BMW M1

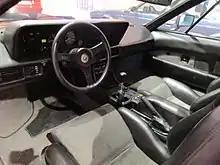
Interior

Reflecting its motorsport roots, the M1 had a fairly basic leather and cloth interior, and used many parts sourced from other BMW models. It offered amenities such as air conditioning, power windows, and a stereo, but provided no seat adjustment, and only left-hand drive was available.